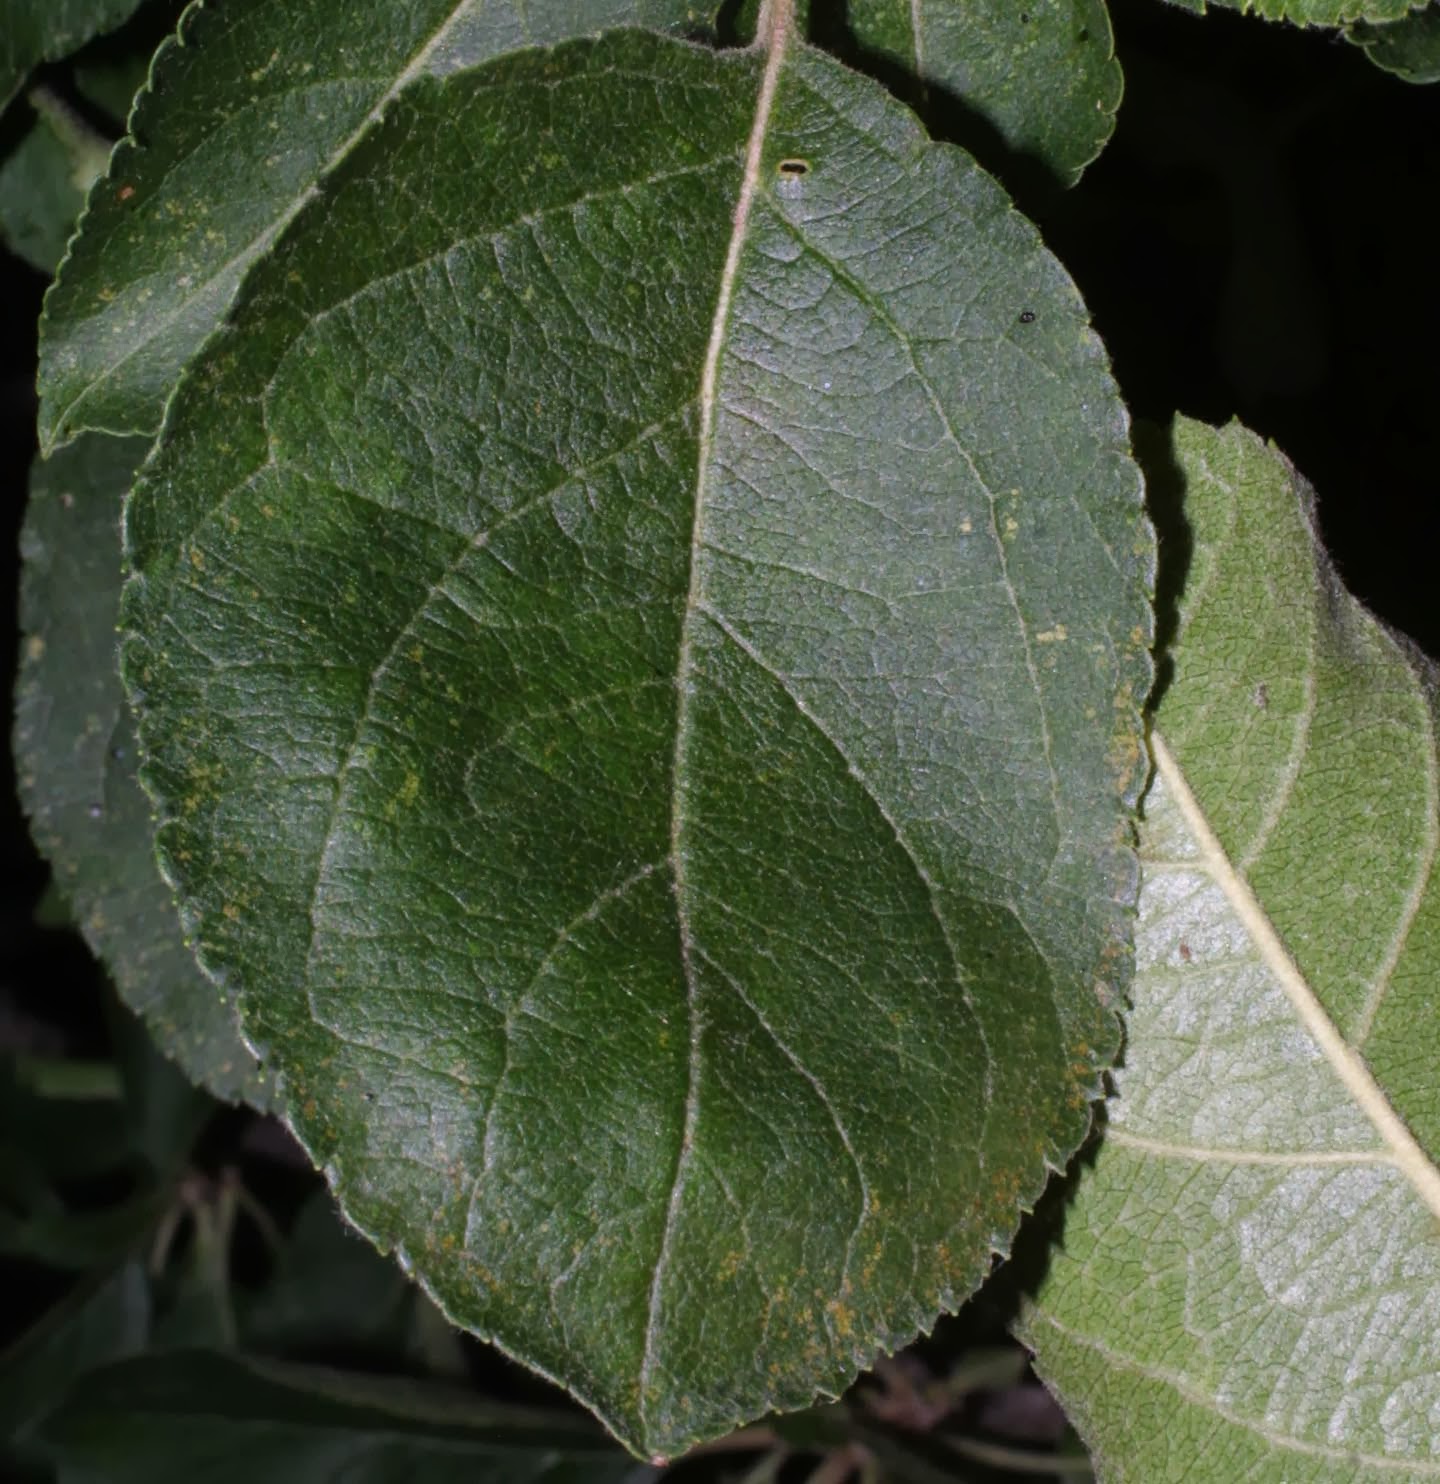
Labels: Apple leaf